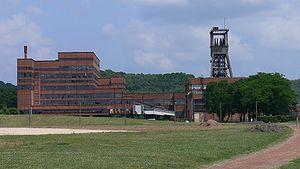
Musée de la Mine du Carreau Wendel à Petite-Rosselle, Lorraine, France
Petite-Rosselle est une commune française de l'agglomération de Forbach, située dans le département de la Moselle, en région Grand Est. Elle est localisée dans la région naturelle du Warndt et dans le bassin de vie de la Moselle-est à proximité immédiate de la ville de Forbach.
Les Houillères de Lorraine également appelées Houillères du Bassin de Lorraine ou HBL, sont des mines de charbon situées dans le Nord-Est de la France. Bien que la présence du charbon dans la région fût connue depuis le XVIᵉ siècle, c'est au début du XIXᵉ siècle que l'exploitation du bassin lorrain va connaître son développement. En 1810, deux ingénieurs du corps impérial des Mines dressent le premier atlas du bassin houiller sarro-lorrain.